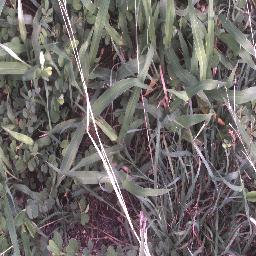
Label: negative